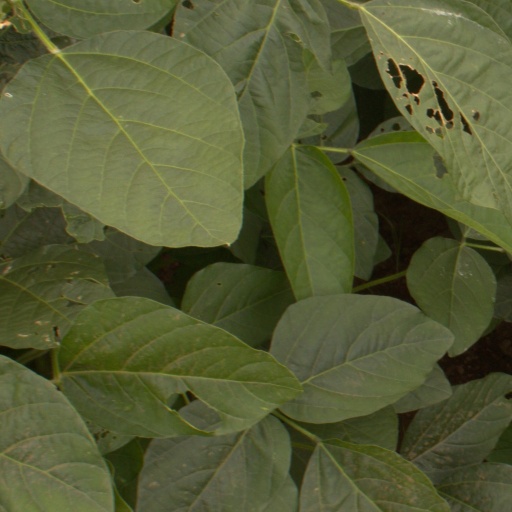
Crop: soybean